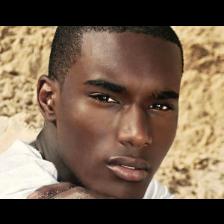
Label: Human